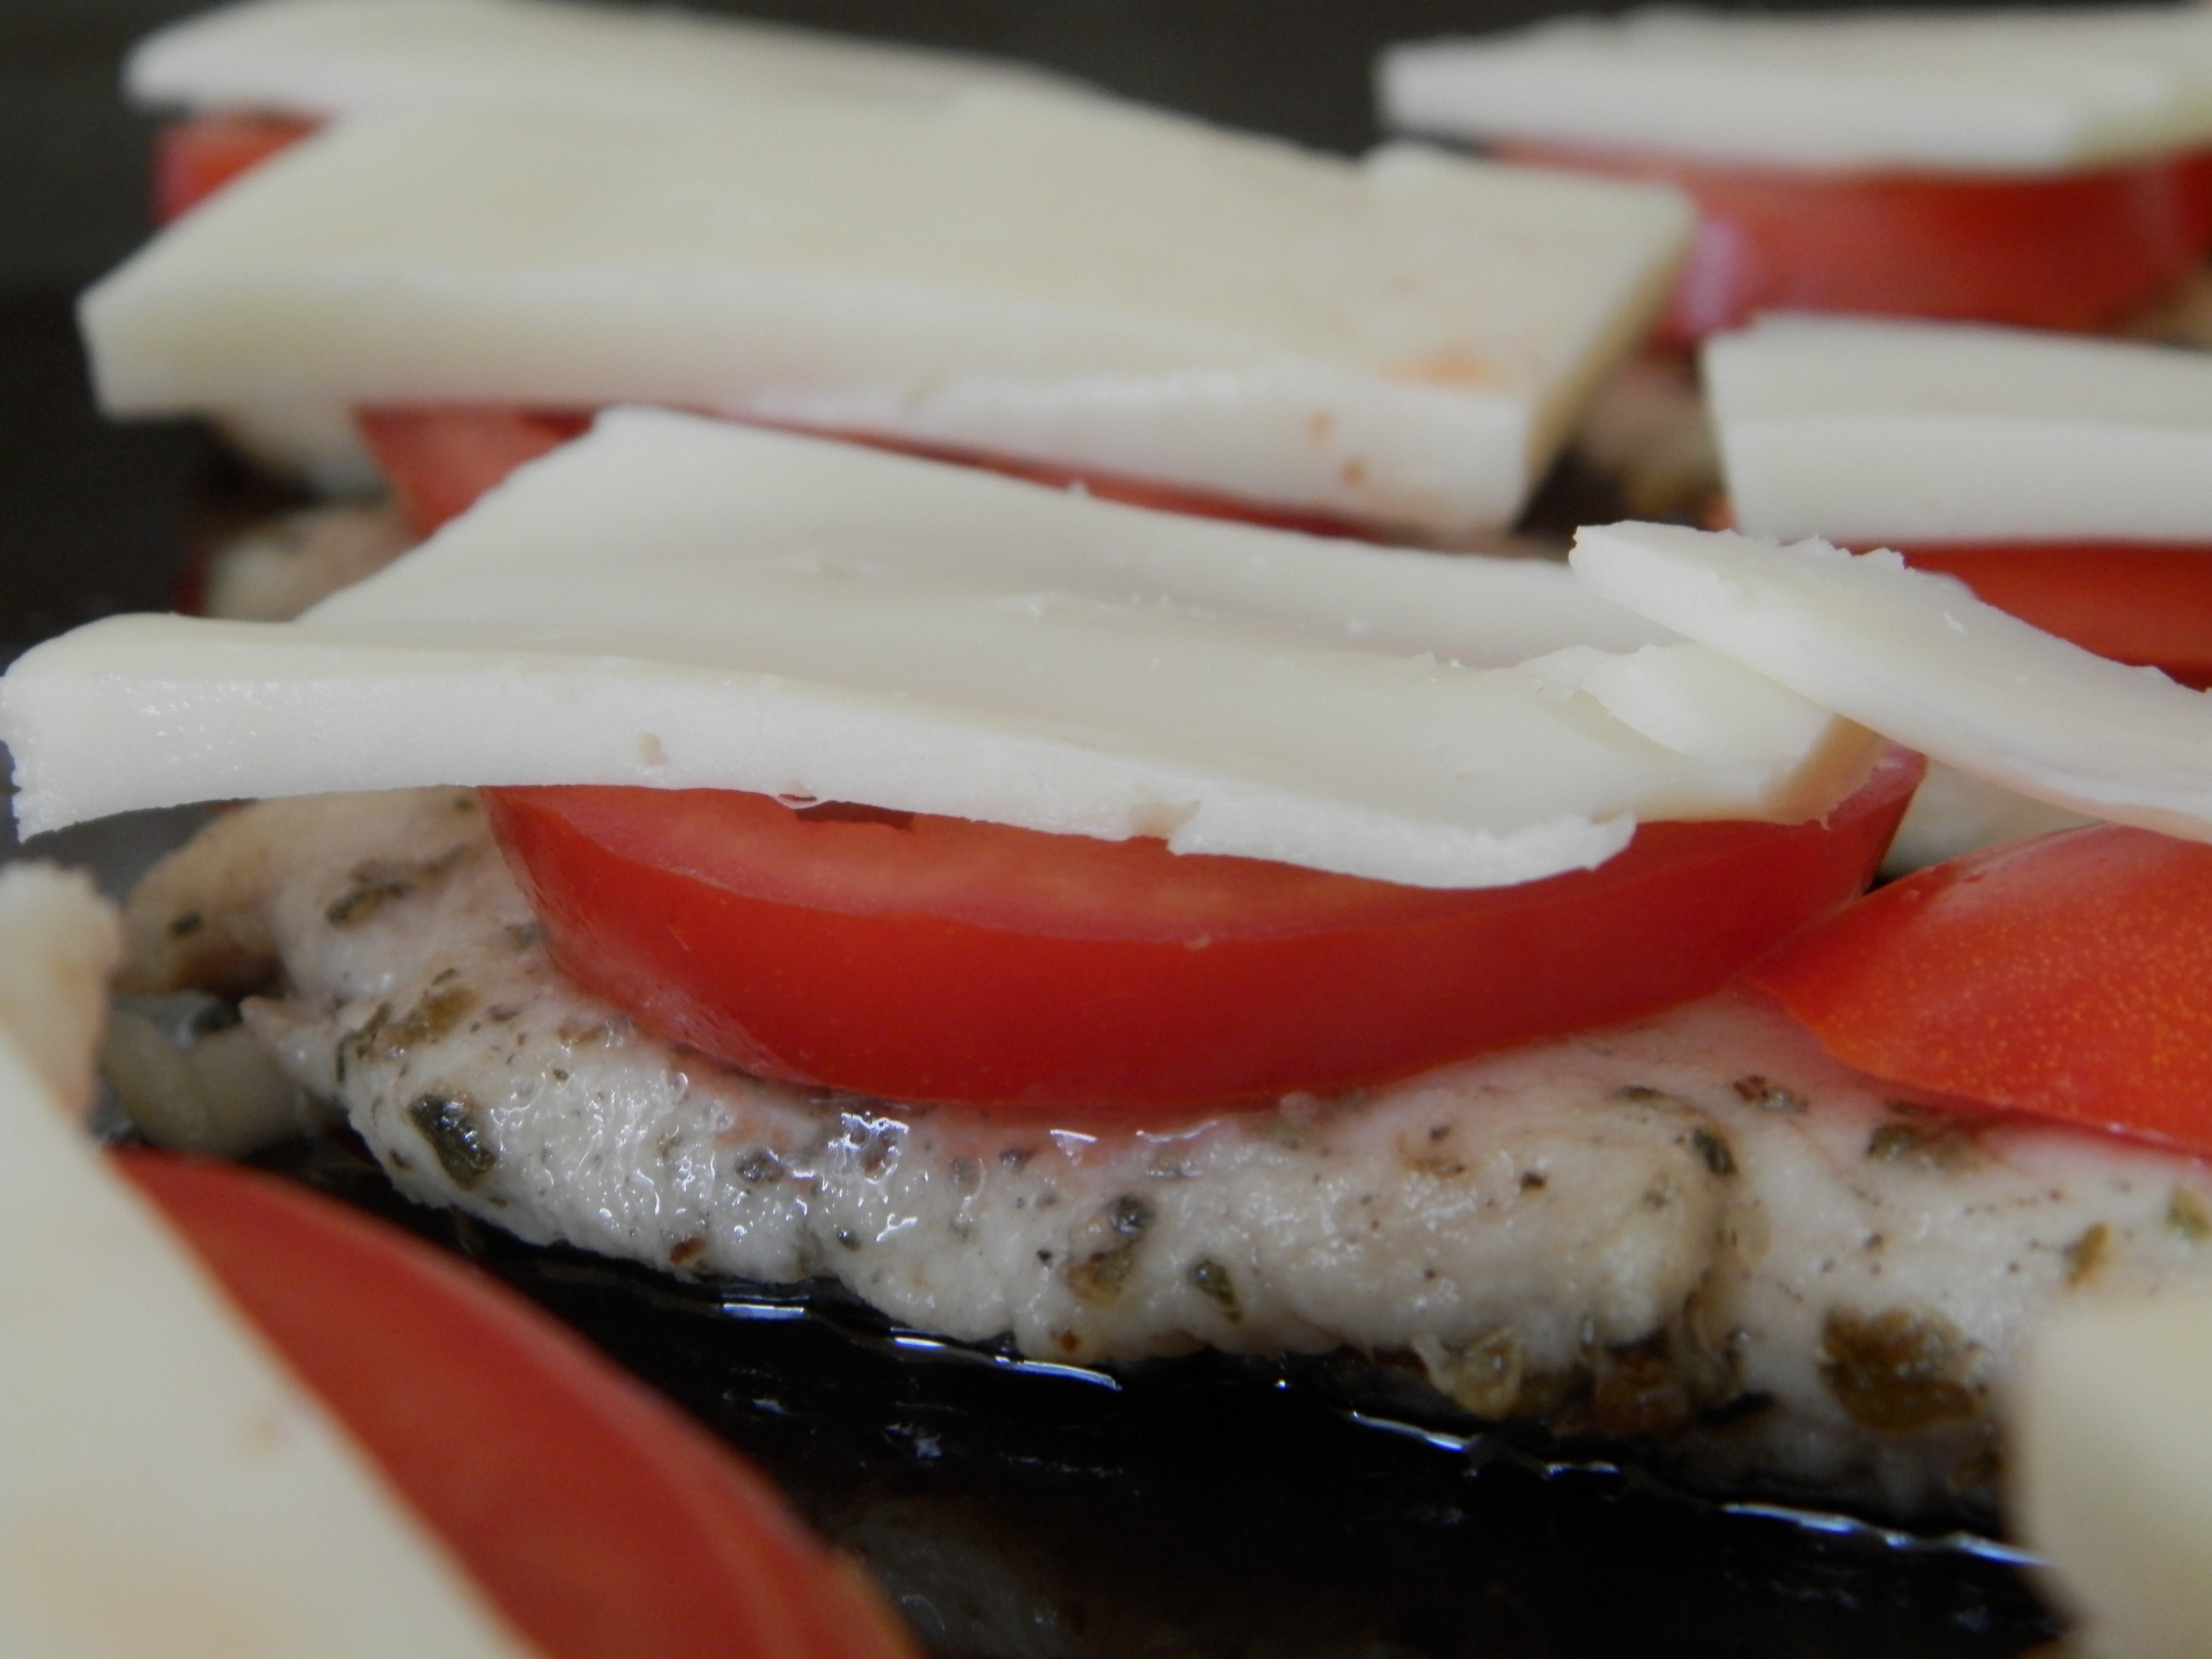
dish, meal, food, produce, fish, breakfast, meat, cuisine, cheese, tomatoes